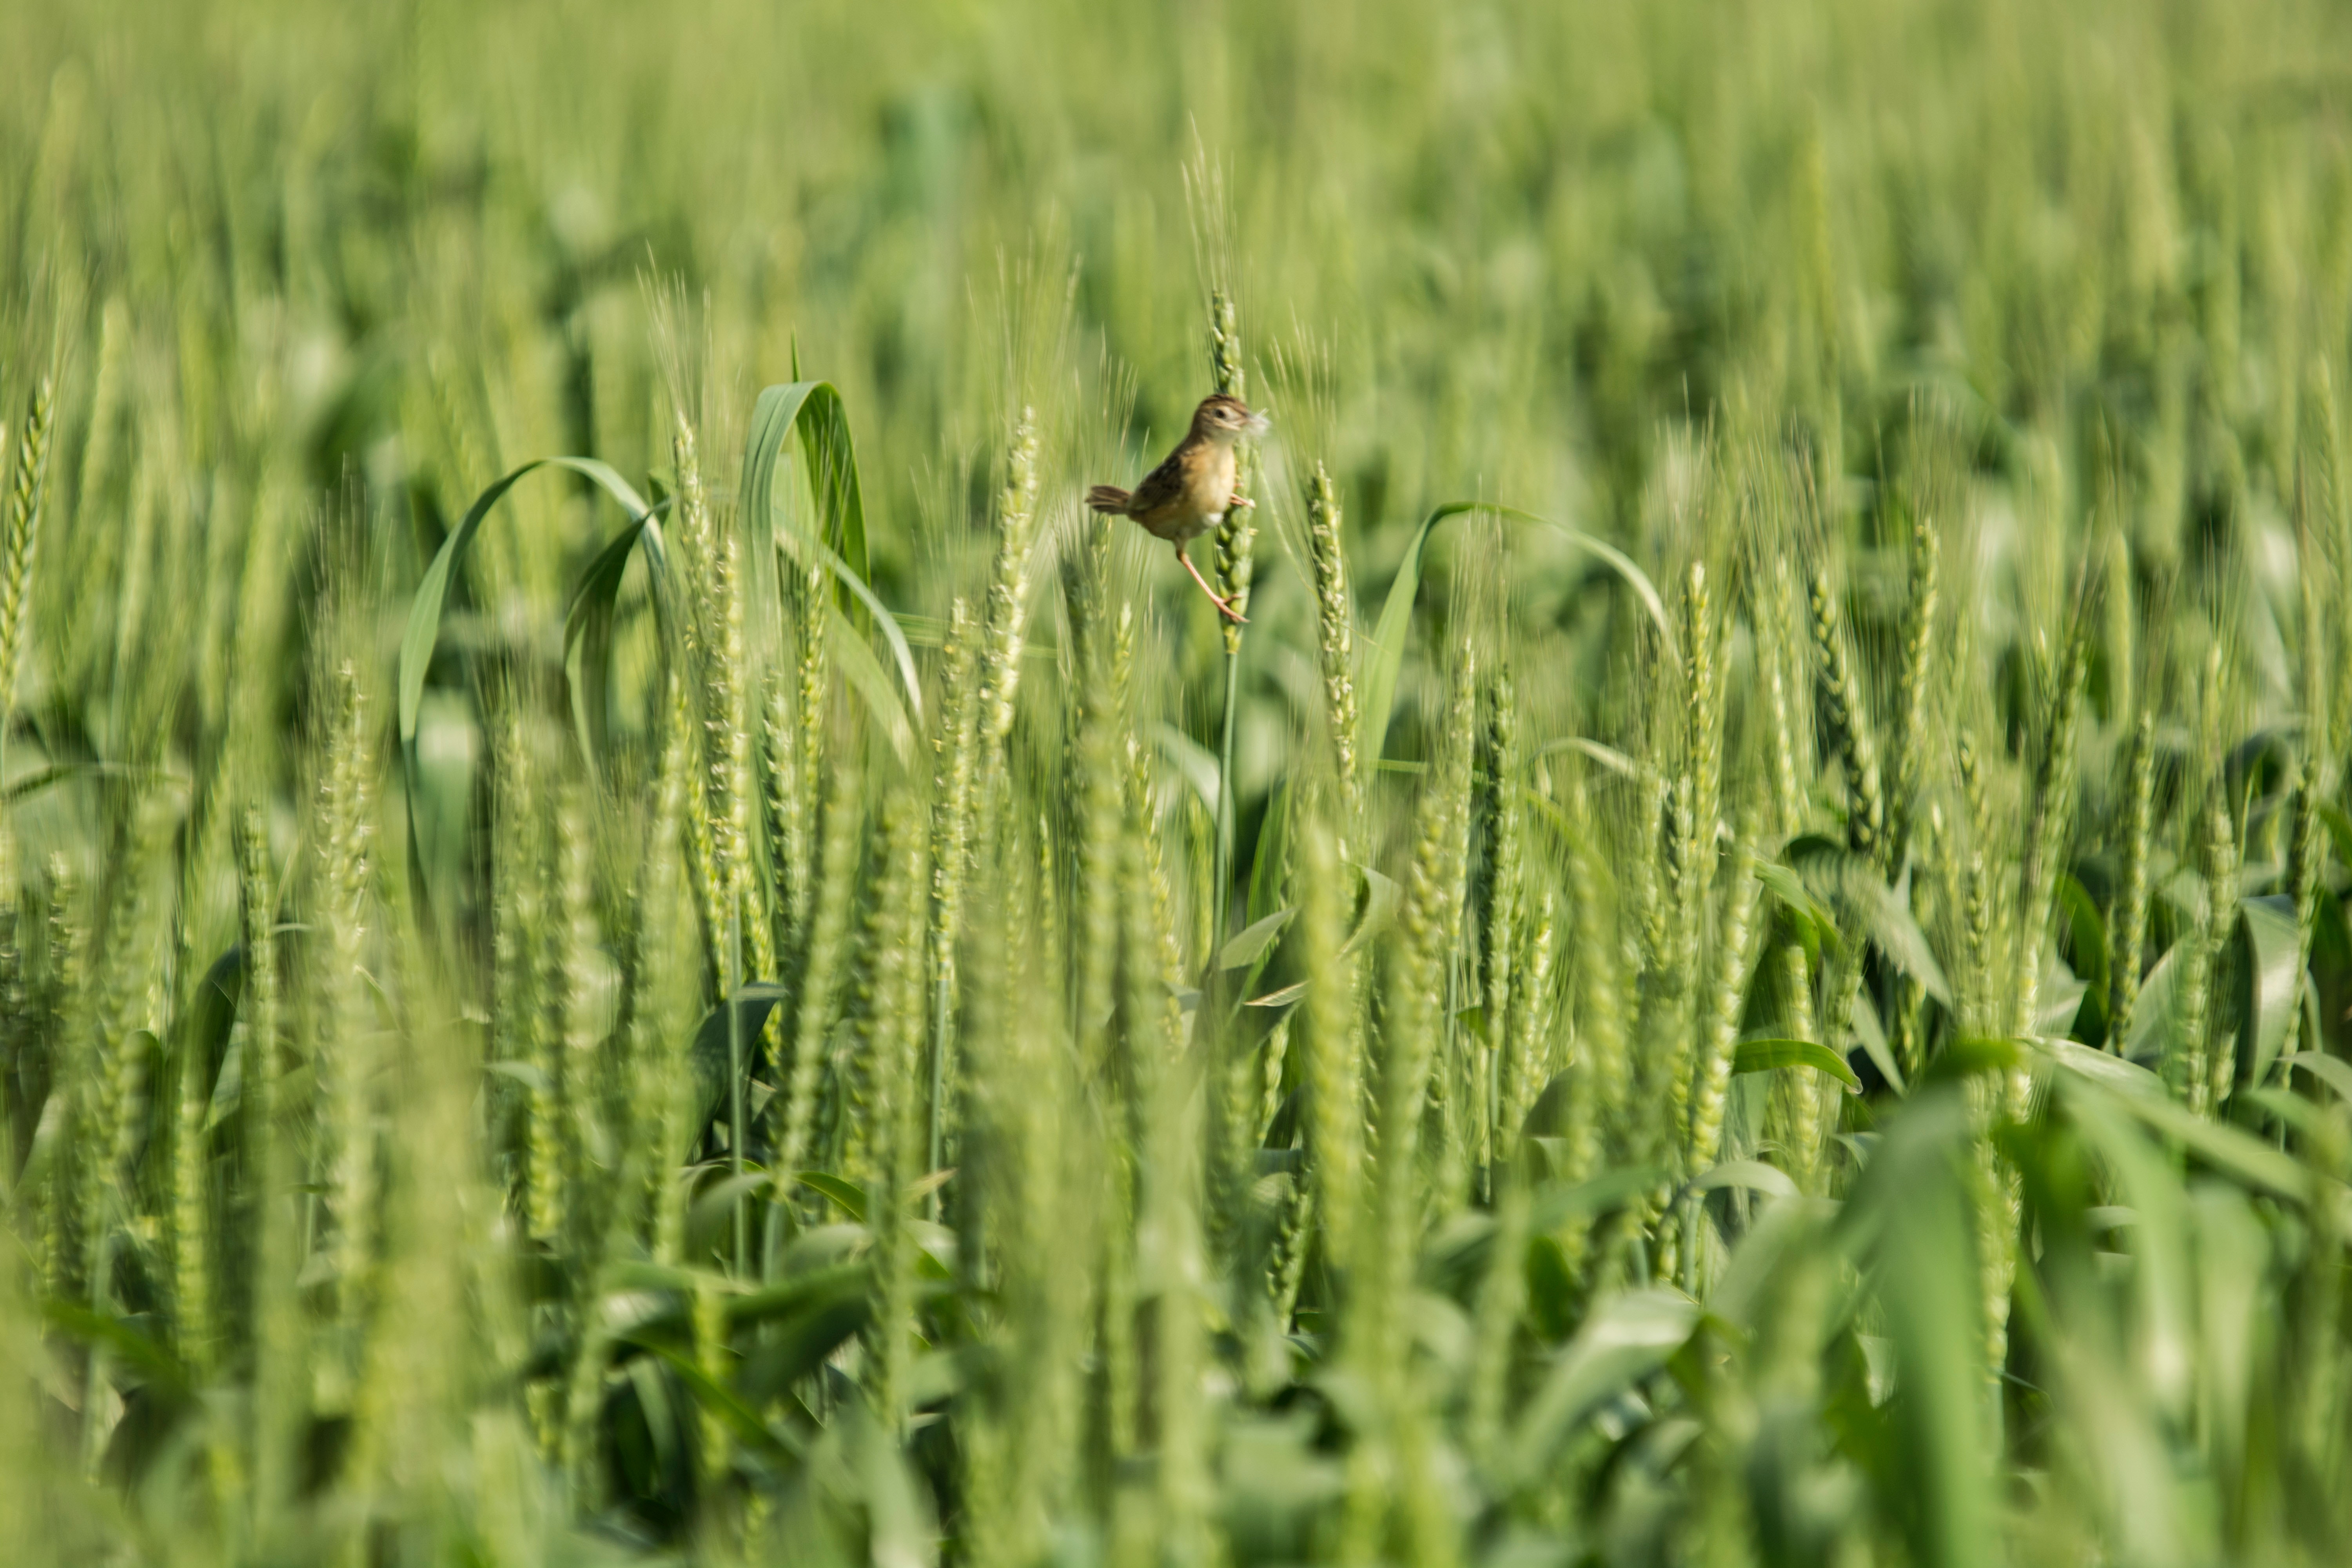
plant, crop, grass, field, barley, food grain, rye, agriculture, flowering plant, einkorn wheat, wheat, hordeum, grass family, emmer, triticale, cash crop, poales, cereal, sweet grass, arrowgrass, dinkel wheat, grain, paddy field, wildlife, plant stem, flower, durum, sedge family, Elymus repens, prairie